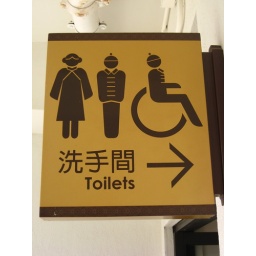
bathroom sign in Ngon Ping Market